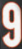
Number: 9